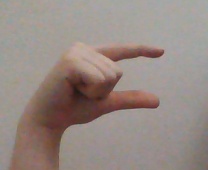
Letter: dal